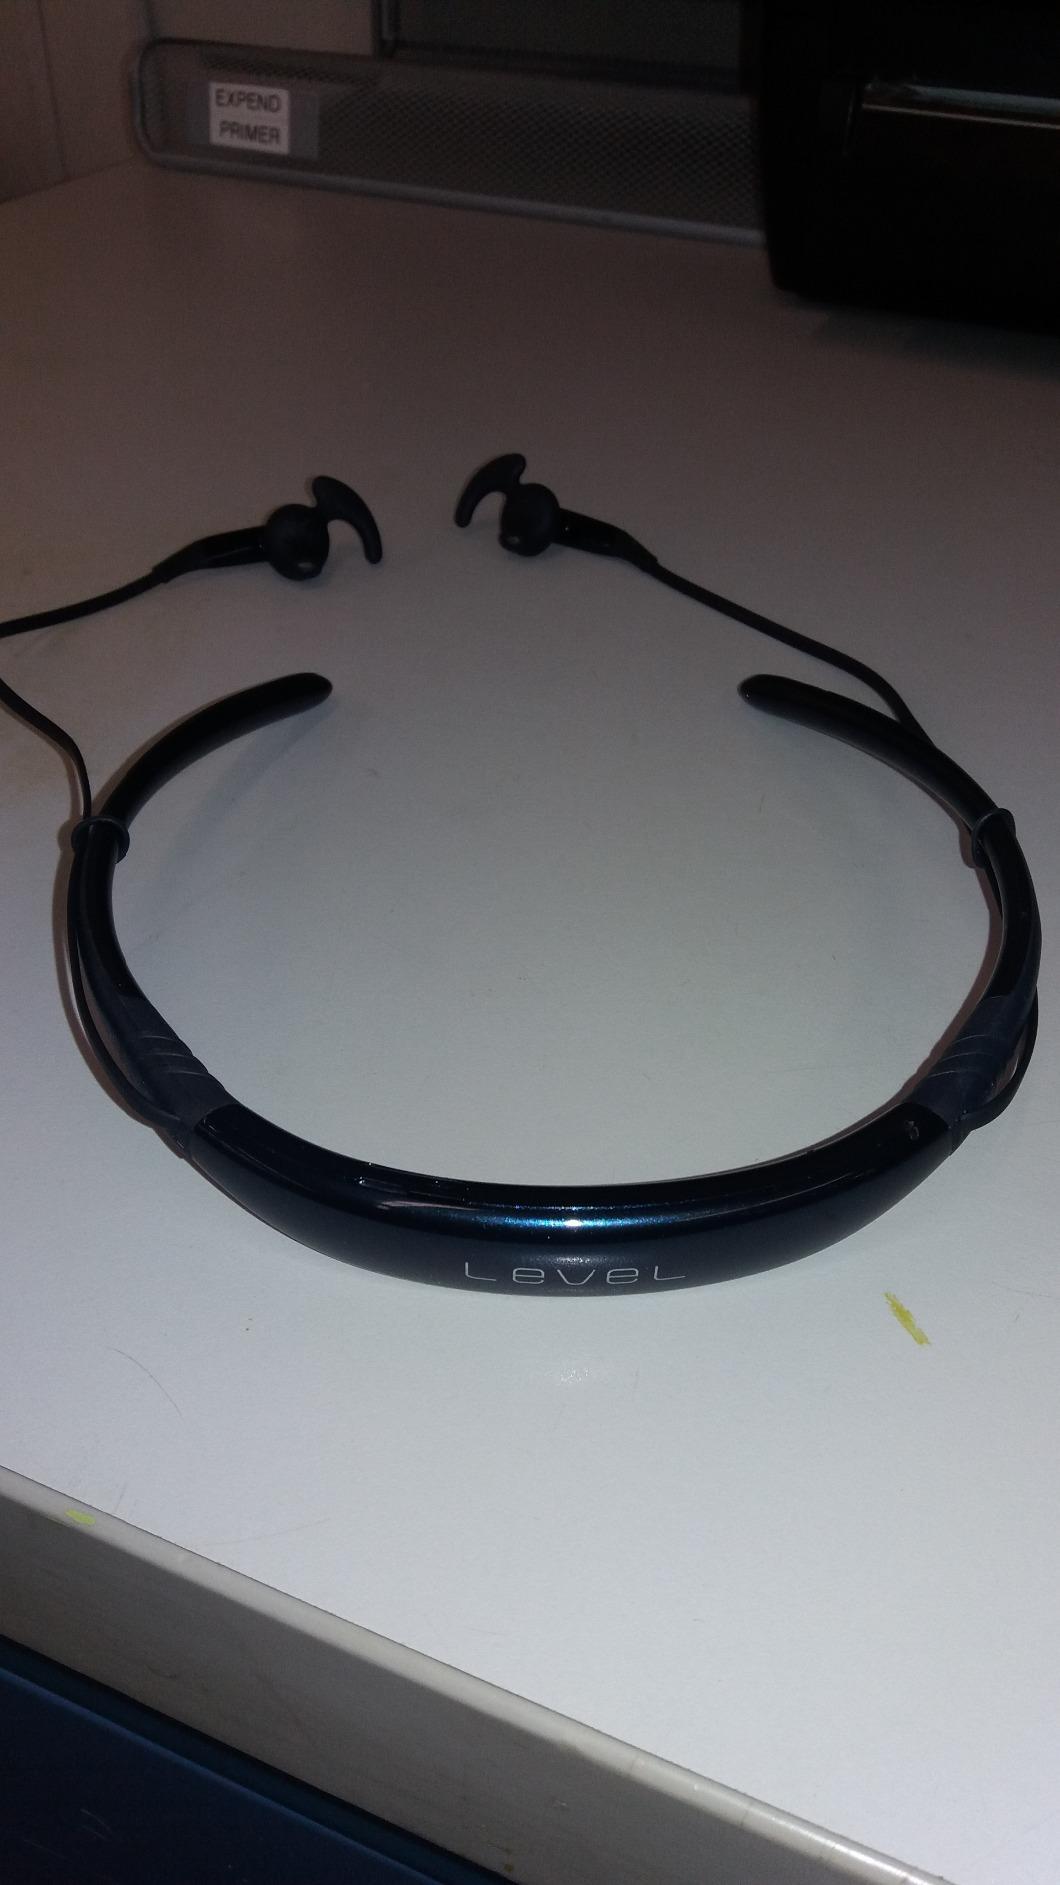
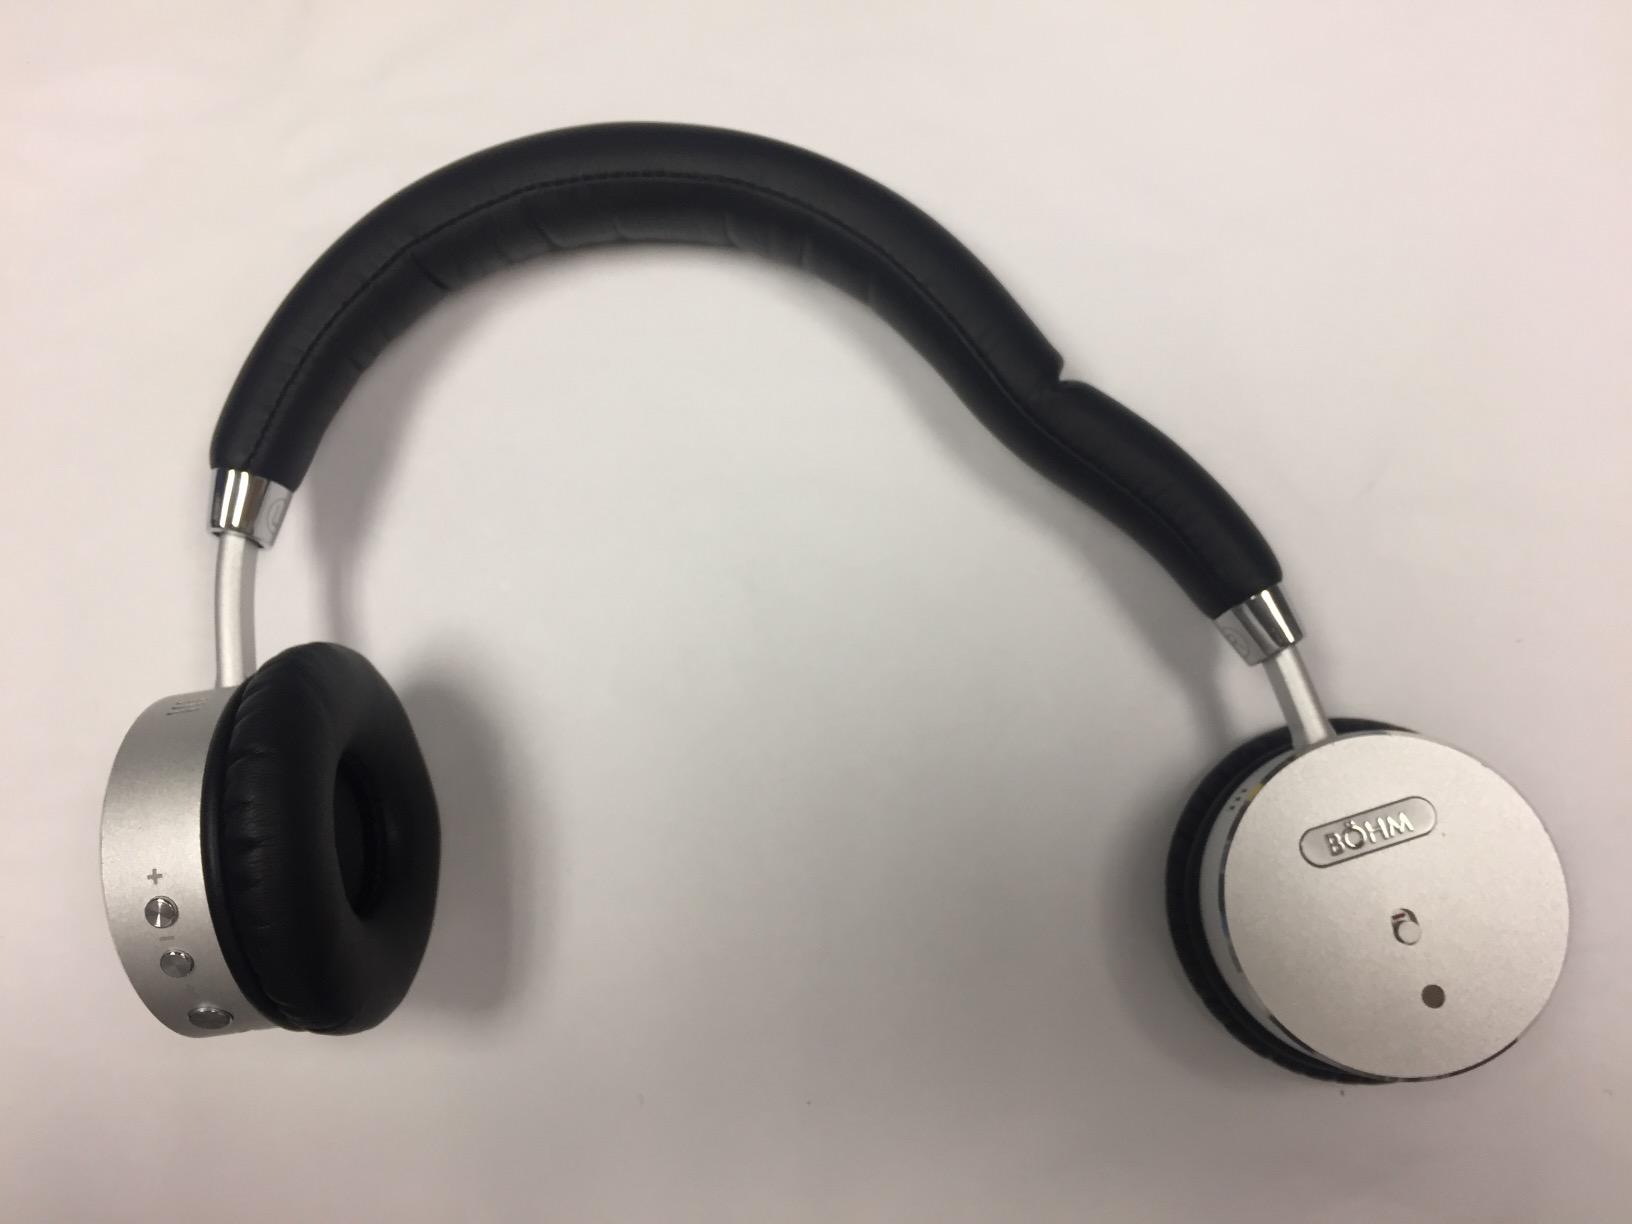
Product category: headphones
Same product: no